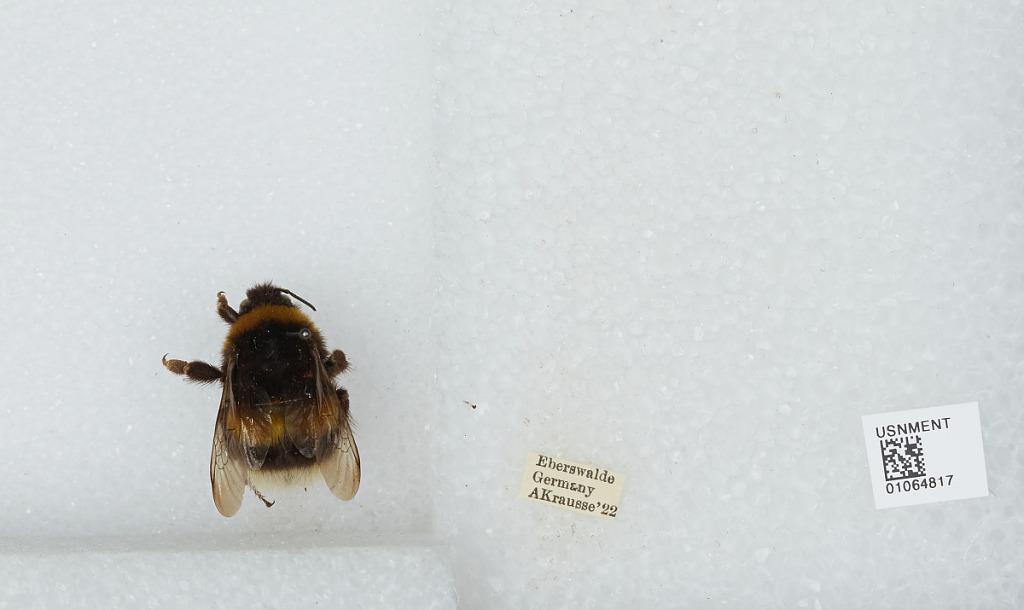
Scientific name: Bombus sp.
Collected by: A. Krausse
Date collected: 1922--
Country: Germany
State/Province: Brandenburg
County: Barnim
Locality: Eberswalde
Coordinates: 52.8356, 13.8182